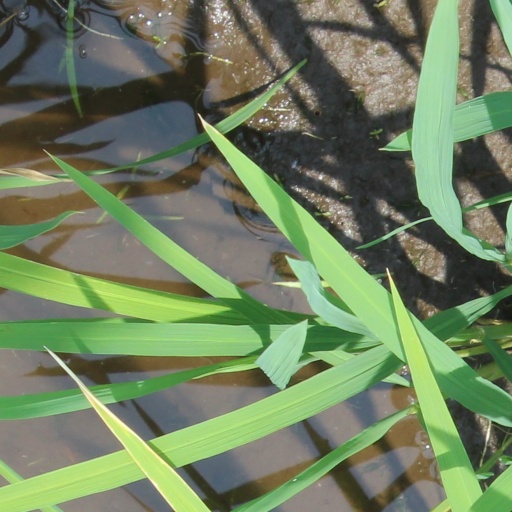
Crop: rice